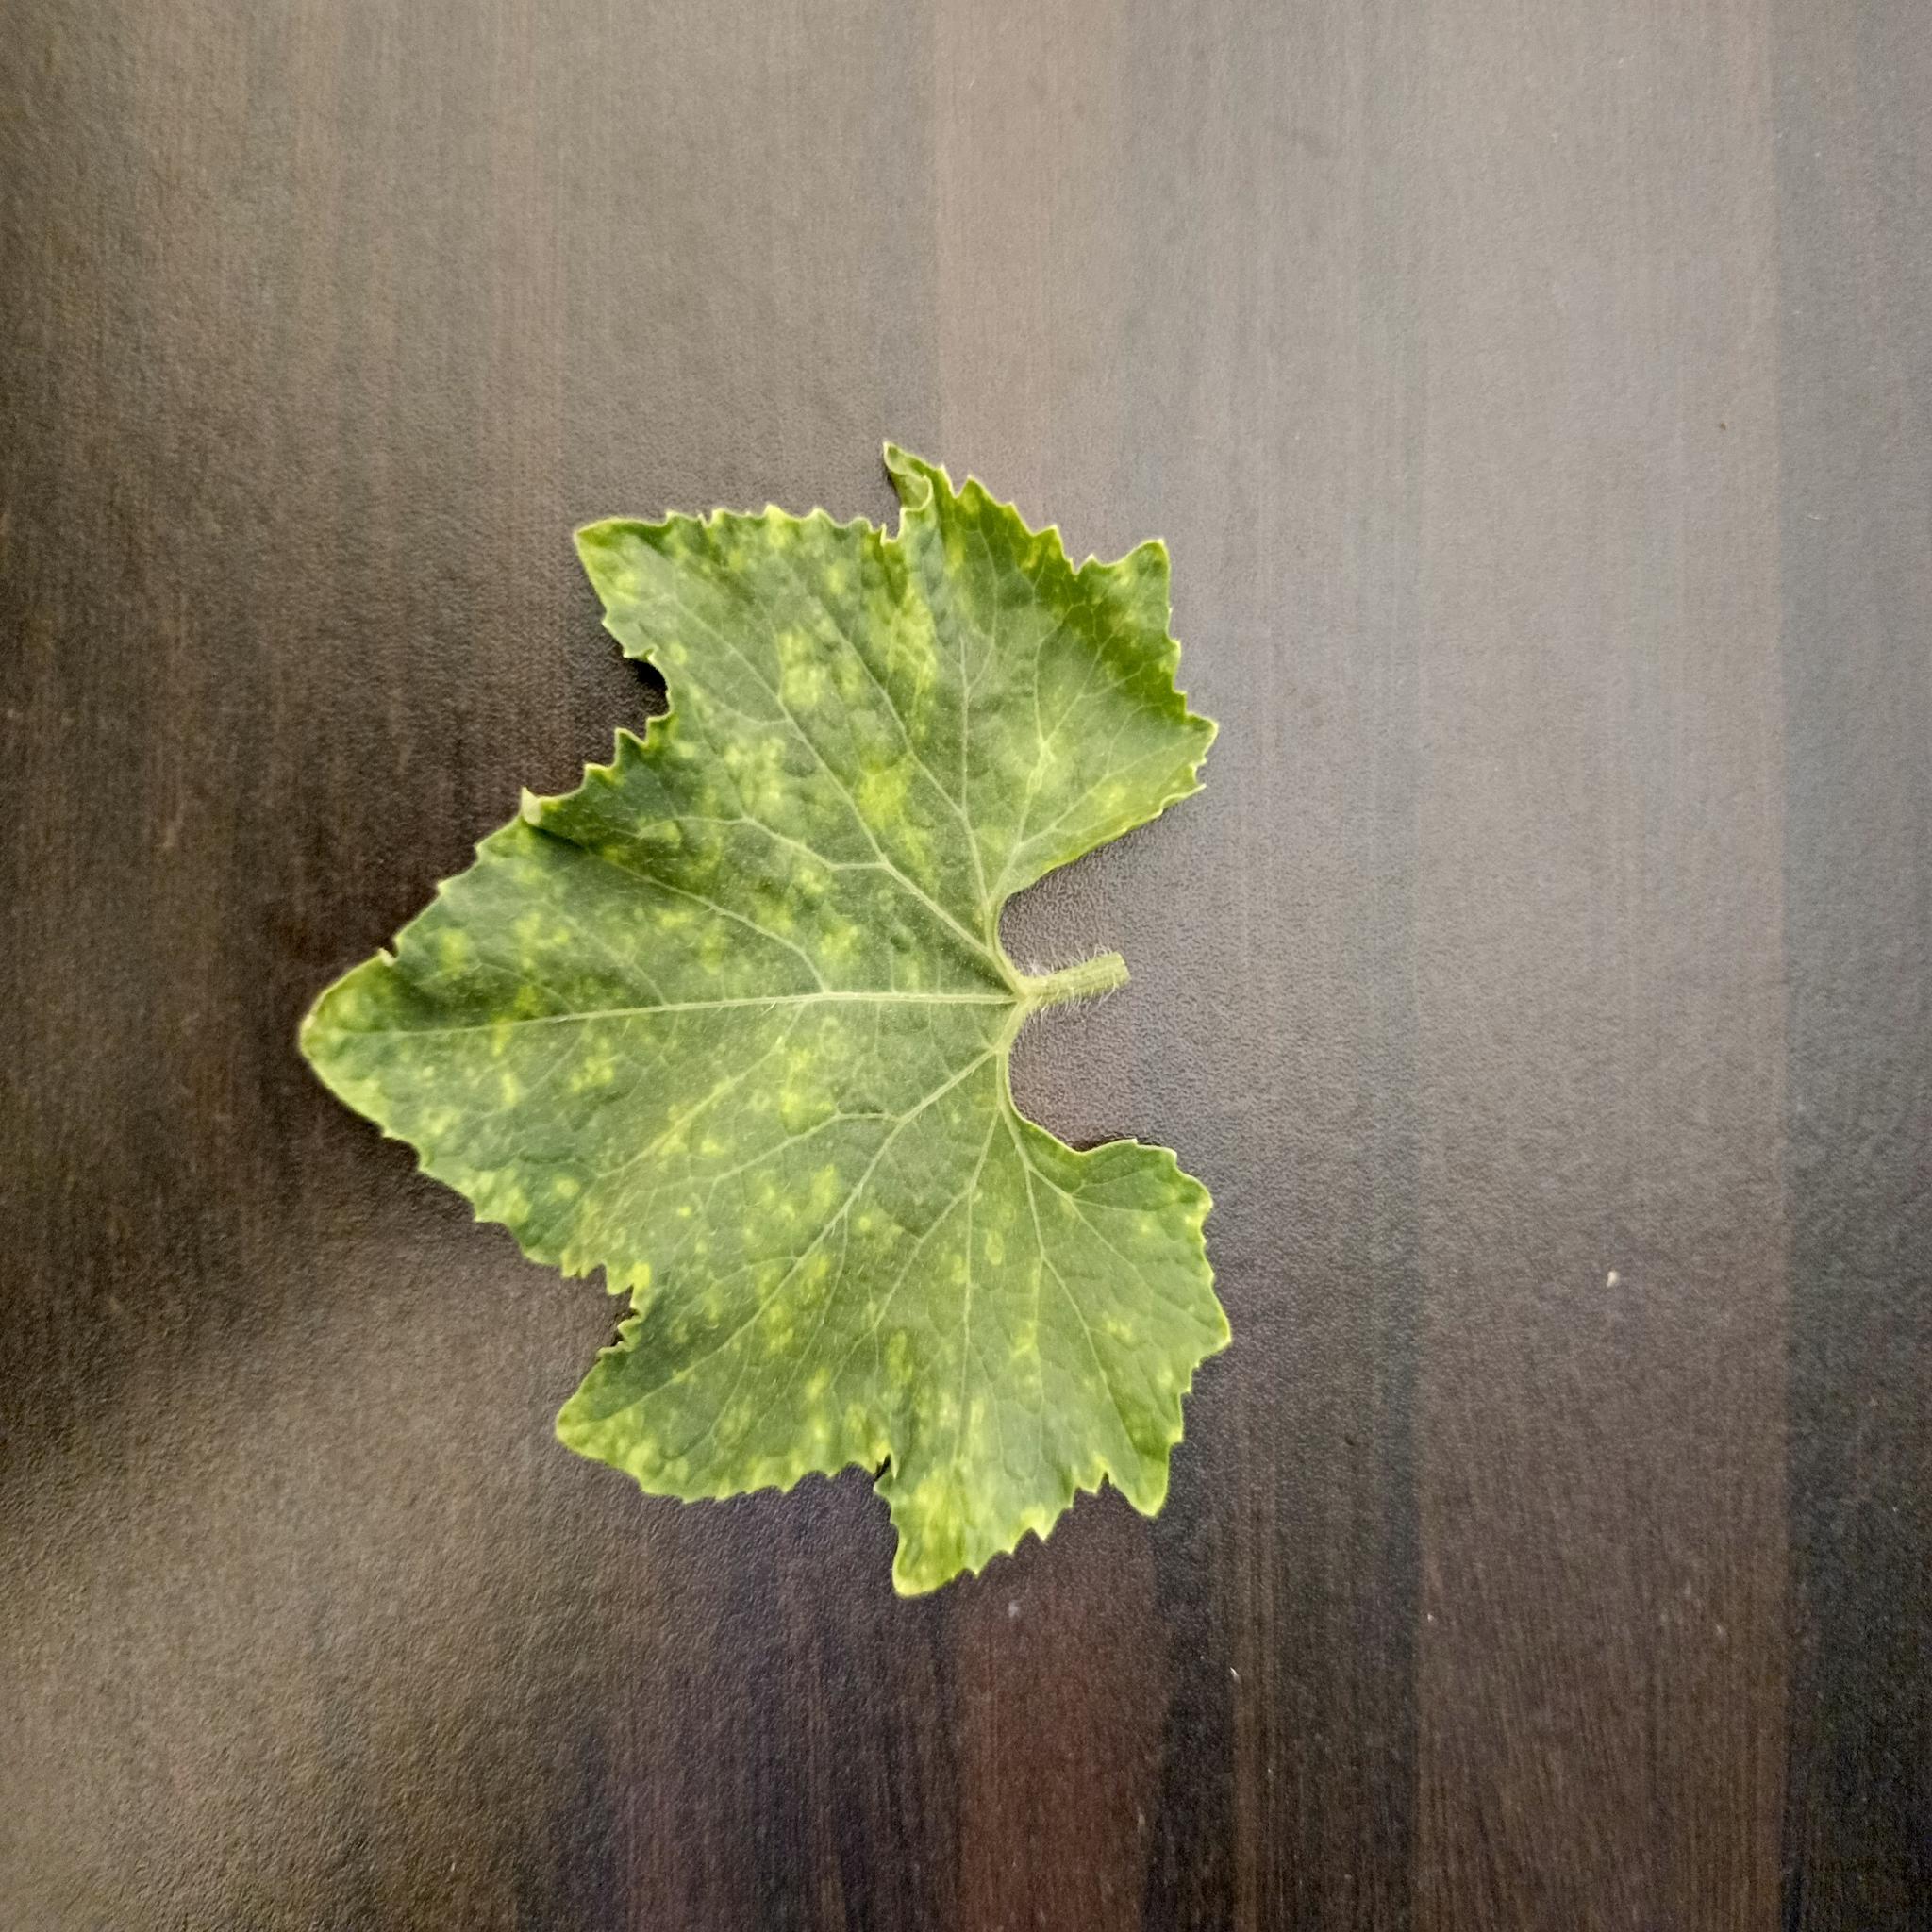
Label: Downy mildew